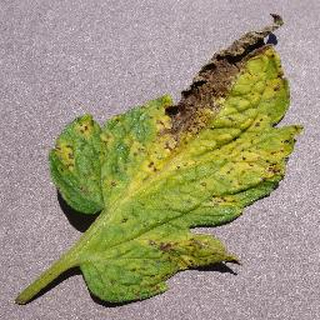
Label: tomato_septoria_leaf_spot